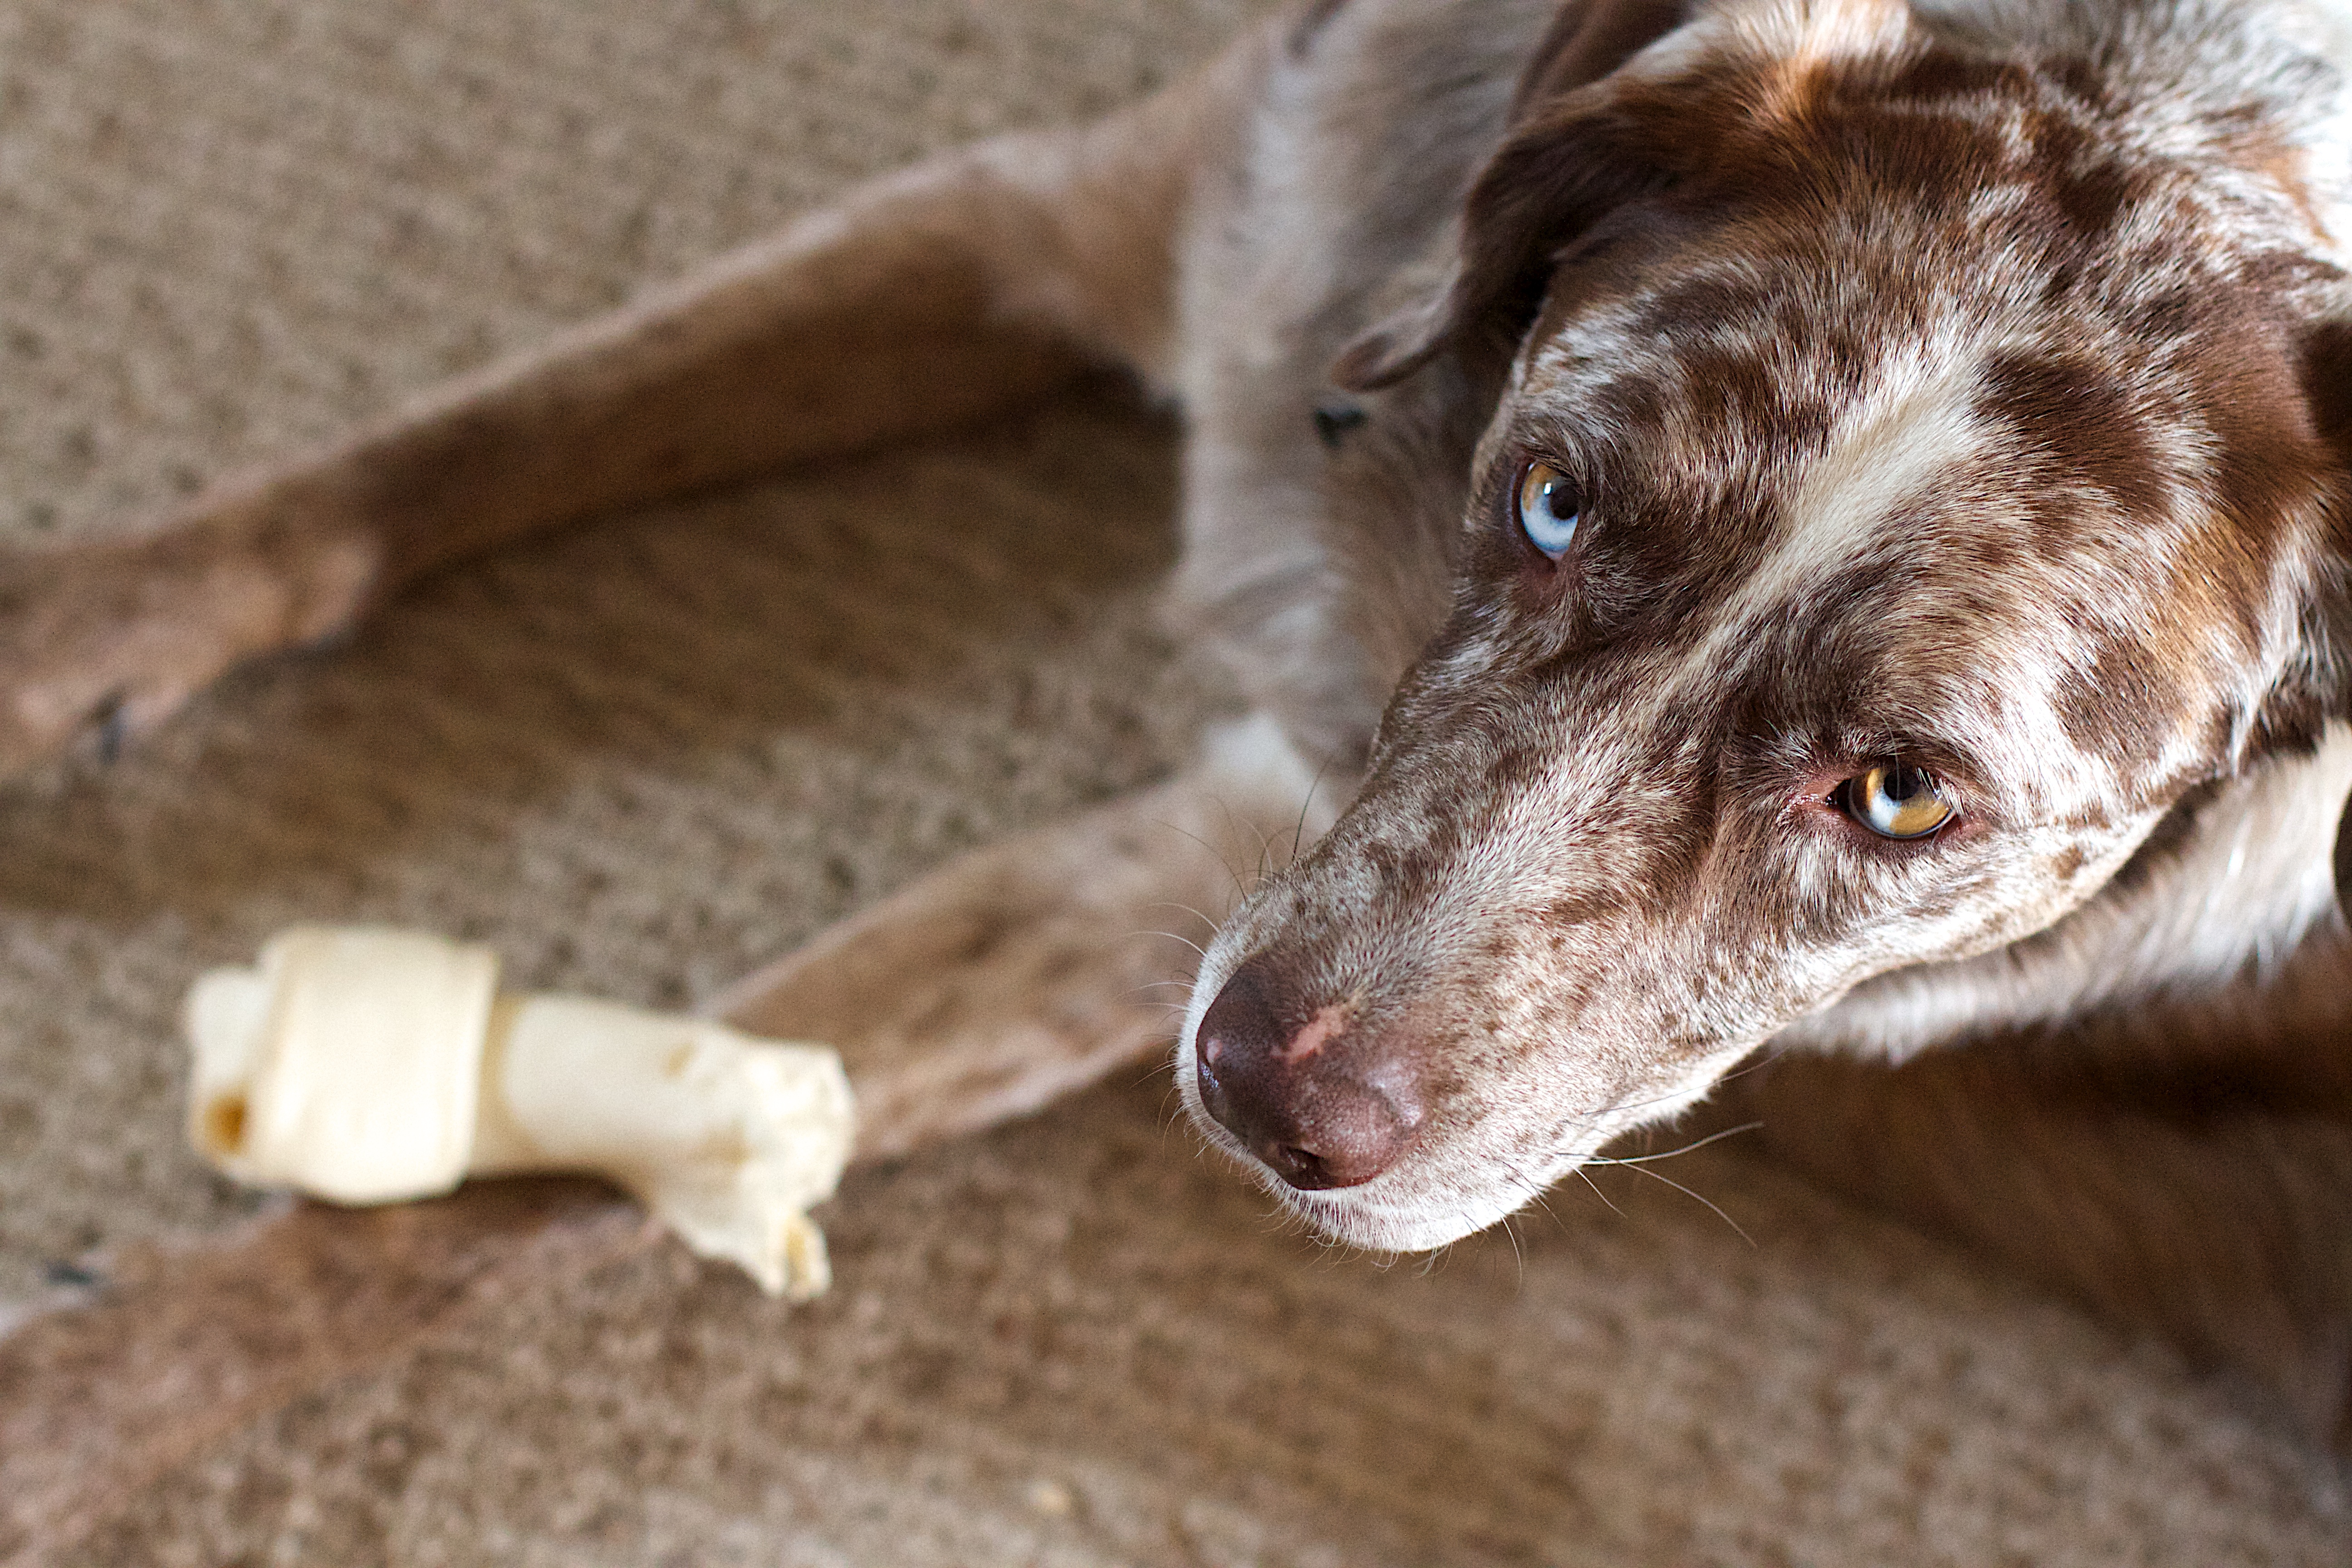
puppy, dog, mammal, hound, vertebrate, felix, greyhound, street dog, dog like mammal, animal sports, dog sports